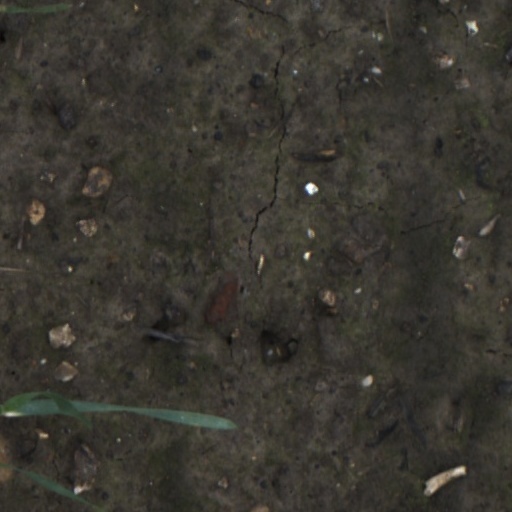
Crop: wheat